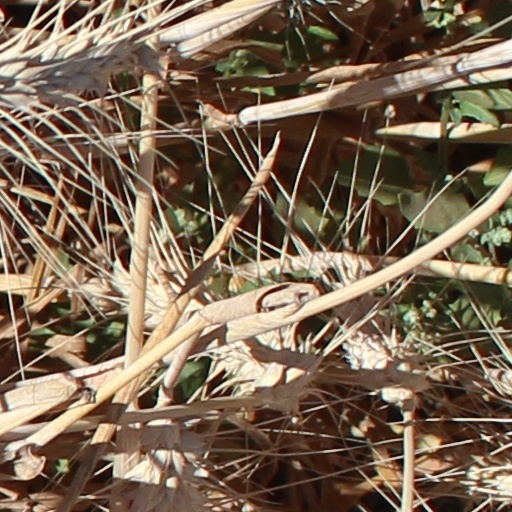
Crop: wheat